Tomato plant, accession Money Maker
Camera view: tilt-top (135 deg); turntable rotation: 90 degrees
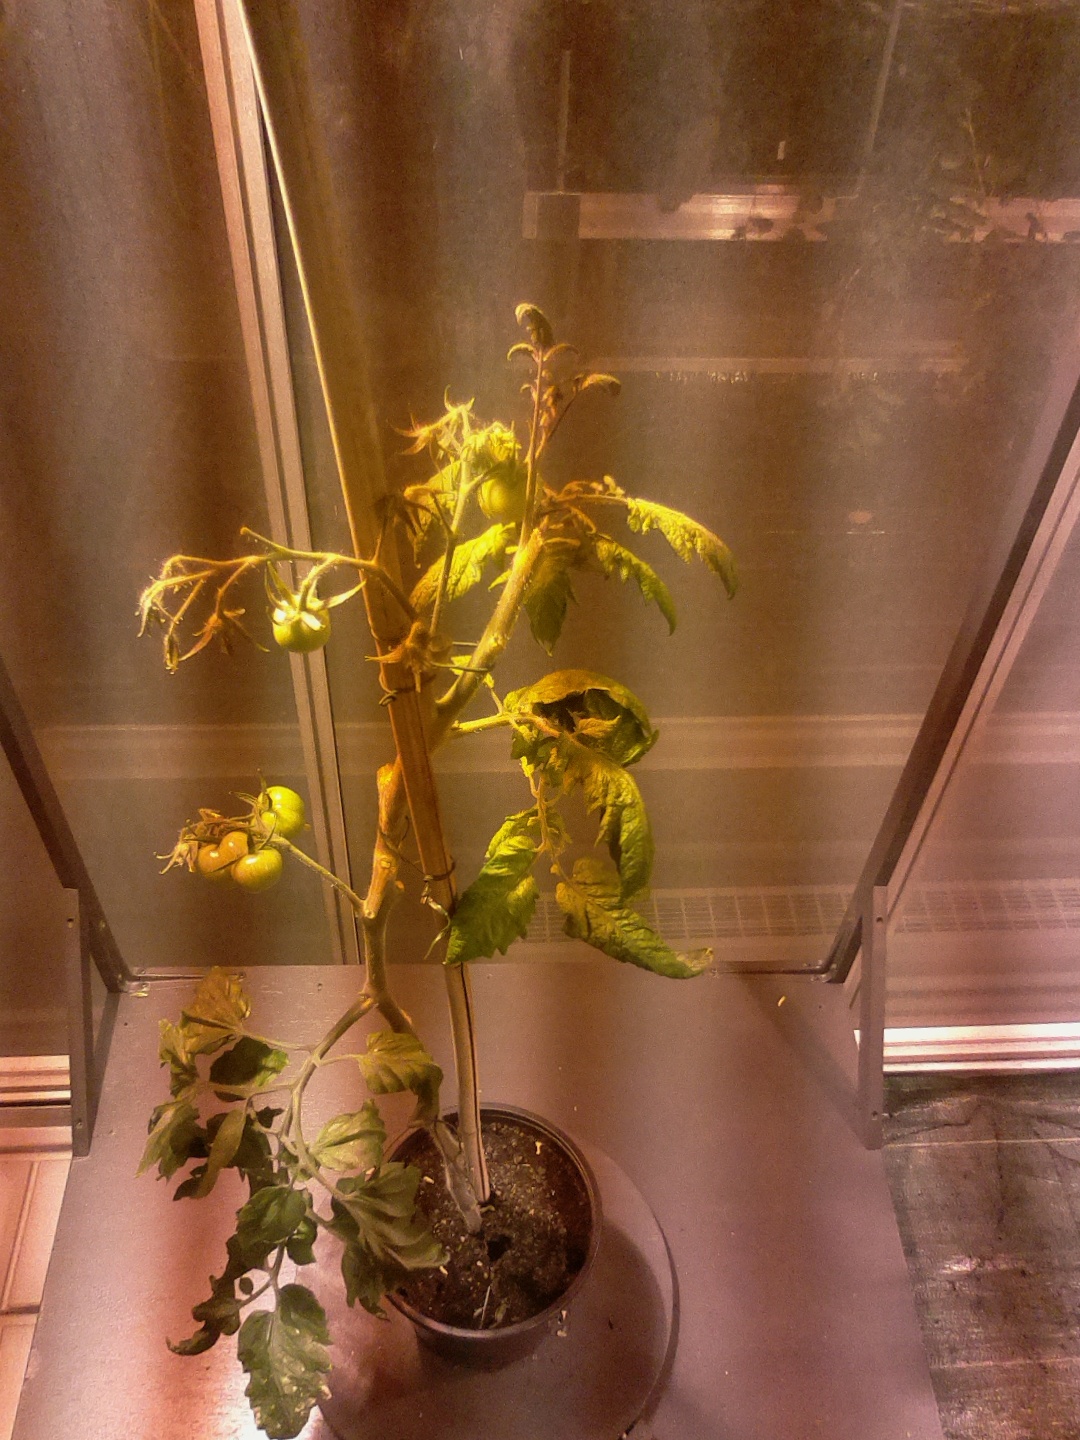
BBCH growth stage 76: 60%-70% of final fruit size